Monuments in the Basilica of Santa Maria del Popolo

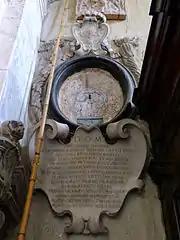
The monument of Vincenza Danesi

The monument of Marquise Cristiana Duglioli Angelelli is set in the wall of the counterfaçade. This noble woman from Bologna was the widow of Senator Andrea Angelelli. After her husband's murder in 1643 she settled in Rome where she patronized the leading artists of the era. The marquise, who moved in the highest circles of the Roman society, established a famous art collection in her palace. She died in 1669 leaving some precious relics and alms to the monastery.